Stephen V Báthory

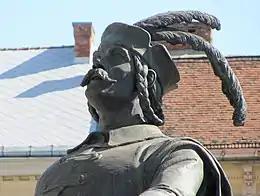
Stephen Báthory on the Matthias Corvinus Monument

In 1467, he took part in Matthias' bitter defeat against Moldavia at the Battle of Baia. In 1476, Corvinus decided to support Vlad III Dracula in reclaiming his Wallachian throne from Basarab Laiotă. He therefore made Báthory supreme commander over an army of 8,000 infantry and 13,000 cavalry, but since Báthory was rather inexperienced in military leadership, "the actual leadership was shared by Dracula and the Serbian despot Vuk Brancovic. Before this, Dracula and Báthory had waged war in Bosnia, where Báthory was sent by Corvinus to free a certain Bosnian king whose name was also Matthias. The new campaign would involve Hungarian, Moldavian, and Wallachian troops, with the assistance of a small Serbian contingent. Dracula wrote to his cousin, Prince Stephen III of Moldavia, to wait for him so that the two could merge their armies, but the merging failed due to delayment in movement of the Hungarian troops, which resulted in Stephen's defeat at the Battle of Valea Albă on 26 July 1476. On 18 August, the two armies merged and helped Stephen get rid of the Turks in Moldavia. After a consultation that took place in the city of Brassó, Dracula, Báthory, and Brancovic invaded Wallachia from southern Transylvania with an army of 35,000, whereas Stephen would aid them by attacking eastern Wallachia with 15,000 men. Dracula's offensive began in early November 1476 and defeated Laiotă's 18,000 strong army at Rucăr, at the Wallachian-Transylvanian border. Both armies lost around 10,000 men.